Arauco War

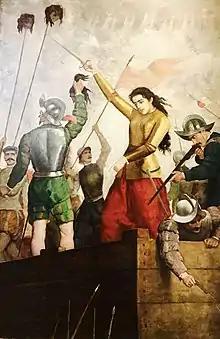
Doña Inés de Suárez in defending the city of Santiago

On September 11, 1541, Michimalonco attacked: the resulting Destruction of Santiago, left barely a handful of Spaniards surviving. Then Michimalonco applied his “empty war” strategy, which consisted of not giving the Spaniards any type of food or supplies so to force them to go back to Peru. The Spanish barely managed to resist and there were a series of skirmishes between Spanish and Mapuche forces.